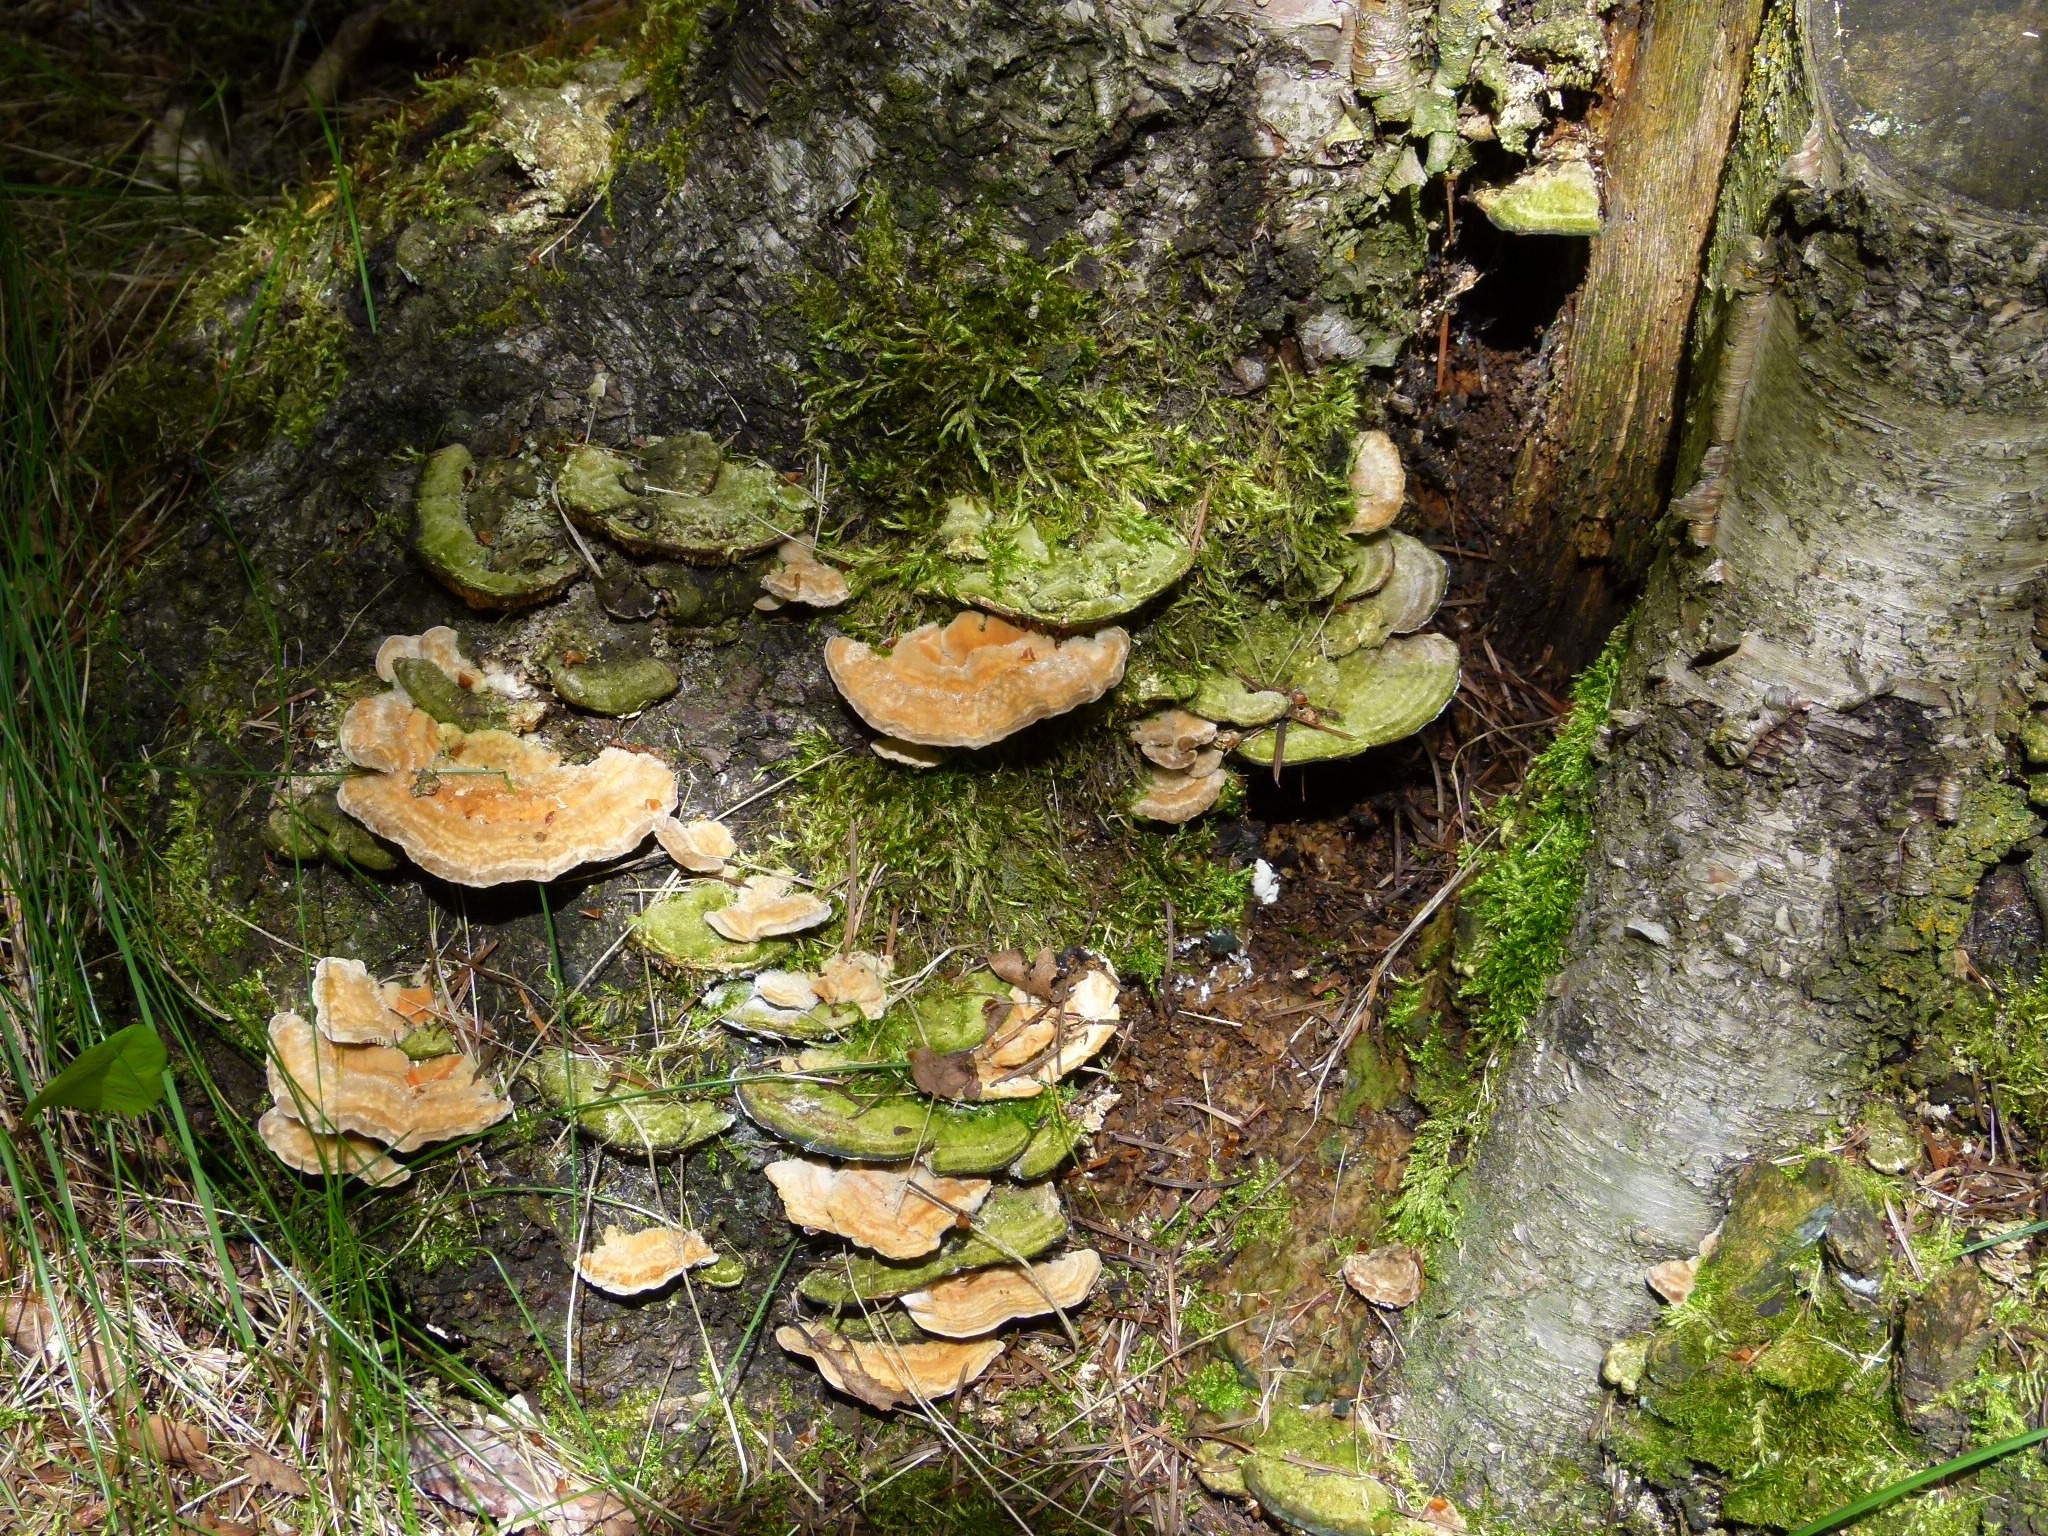
tree, nature, forest, leaf, flower, moss, autumn, botany, mushroom, flora, fungus, fungi, rainforest, woodland, habitat, tree fungus, oyster mushroom, old growth forest, natural environment, non vascular land plant, xilobionten